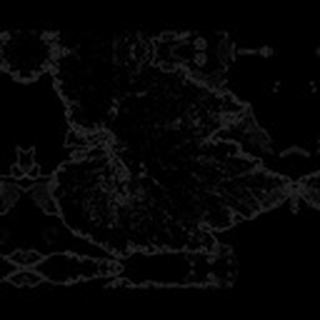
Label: cotton_powdery_mildew